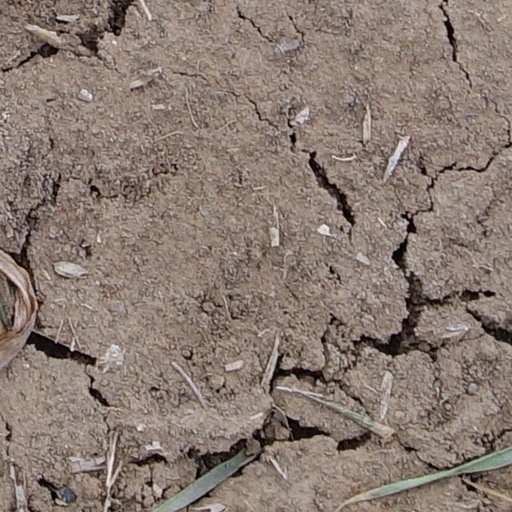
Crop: wheat